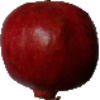
Label: pomegranate